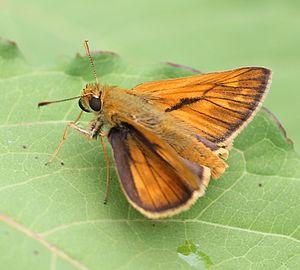
Ochlodes est un genre holarctique de lépidoptères de la famille des Hesperiidae et de la sous-famille des Hesperiinae.